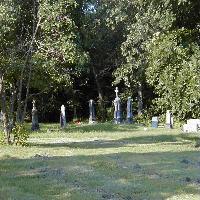
Weather: sun or clear